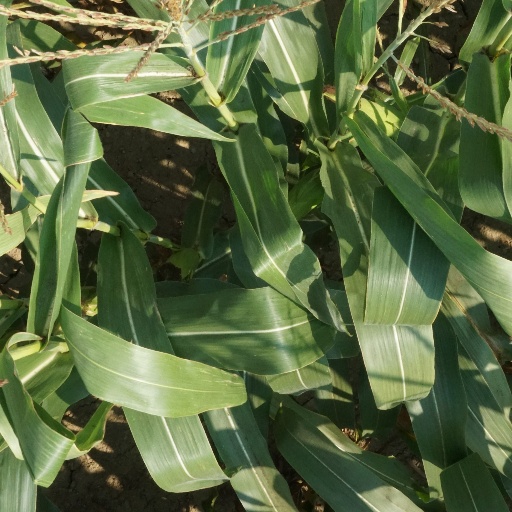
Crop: maize; corn